Vacuum flange

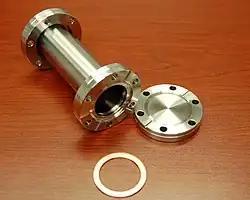
A CF (conflat) full nipple with blank flange and oxygen-free high thermal conductivity copper gasket

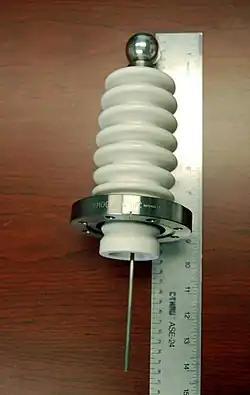
A 60 kV high-voltage electrical feedthrough on a (or DN63) conflat flange

CF (ConFlat) flanges use a gasket (typically oxygen-free high thermal conductivity copper or aluminum) and a knife-edge flange (stainless steel for copper gaskets and hardened aluminum for aluminum gaskets) to achieve an ultrahigh vacuum seal. The term "ConFlat" is a registered trademark of Varian, Inc., so "CF" is commonly used by other flange manufacturers. Each face of the two mating CF flanges has a knife edge, which cuts into the softer metal gasket, providing an extremely leak-tight, metal-to-metal seal. Deformation of the metal gasket fills small defects in the flange, allowing ConFlat flanges to operate down to 10 Torr (10 Pa) pressure. The knife edge is recessed in a groove in each flange. In addition to protecting the knife edge, the groove helps hold the gasket in place, which aligns the two flanges and also reduces gasket expansion during bake-out. For stainless-steel ConFlat flanges, baking temperatures of 450 °C can be achieved; the temperature is limited by the choice of gasket material. CF flanges are sexless and interchangeable. In North America, flange sizes are given by flange outer diameter in inches, while in Europe and Asia, sizes are given by tube inner diameter in millimeters. Despite the different naming conventions, the actual flanges are the same.